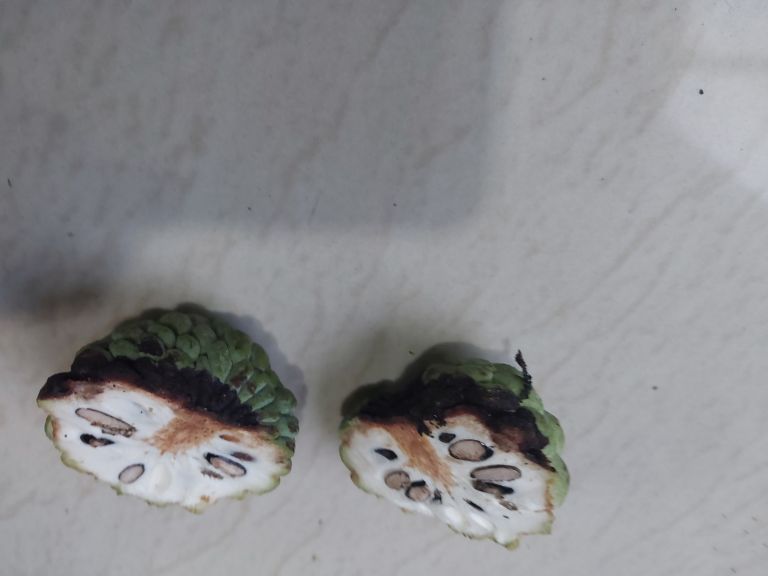
Disease label: Diplodia Rot